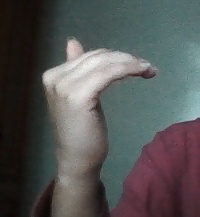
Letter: khaa